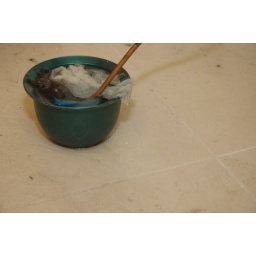
ice maker line dipping onto floor in kitchen